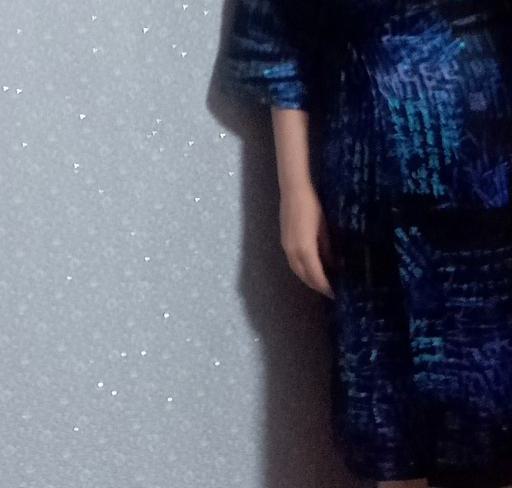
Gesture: no_gesture